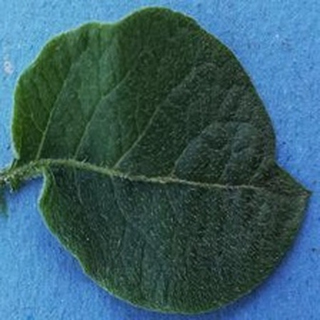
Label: healthy_potato